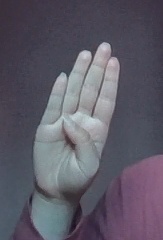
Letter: kaaf